Nuon Chea

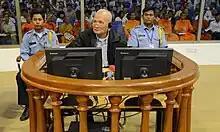
Chea on trial at the Khmer Rouge Tribunal, 5 December 2011

On 19 September 2007, 81 year old Chea was arrested at his home in Pailin and flown to the Khmer Rouge Tribunal in Phnom Penh, which charged him with war crimes and crimes against humanity. He was held continuously in detention after his arrest. In February 2008, Chea told the court that his case should be handled according to international standards. He argued that the court should delay proceedings because his Dutch lawyer, Michiel Pestman, had not yet arrived.